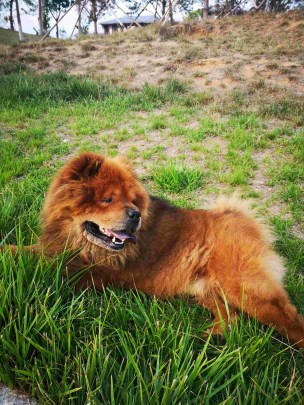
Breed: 329-n000119-chow